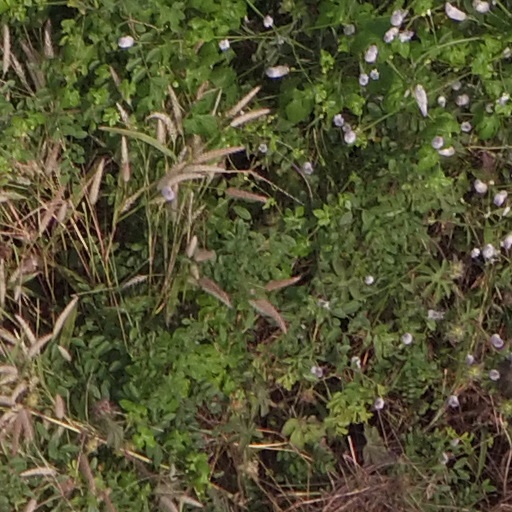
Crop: maize; corn